Charlotte Russe (retailer)

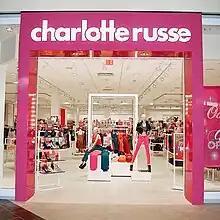
Charlotte Russe store front

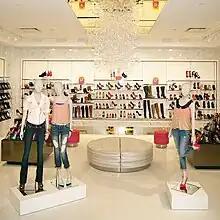
Charlotte Russe shoe display

Charlotte Russe was founded in 1975 by Daniel Lawrence and his two brothers, all of whom worked in their family's Brooklyn, New York clothing business. Lawrence and his siblings formed Lawrence Merchandising Corp. in Carlsbad, California. With the first Charlotte Russe storefront in San Diego, California, other locations were established throughout the 1970s and early 1980s.